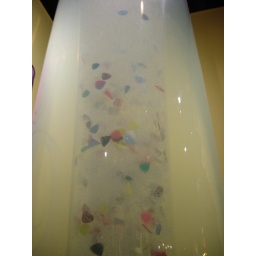
Whirling guitar picks in water